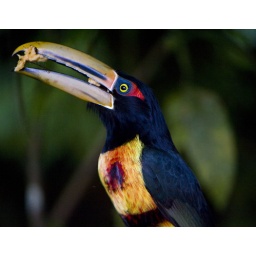
This one flew into a tree near where I was standing to eat some ripe bananas.